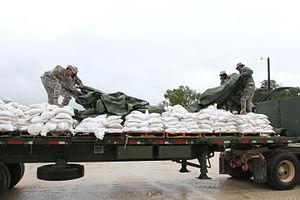
La tempête d'octobre 2015 dans l'est du Canada et des États-Unis est un événement météorologique de pluies abondantes causées par une série de dépressions passant le long de la côte est des États-Unis et dans les provinces atlantiques du Canada entre le 29 septembre et le 5 octobre 2015. Celles-ci ont laissé des accumulations de plus de 200 mm en plusieurs endroits, causant des inondations et des dégâts importants.